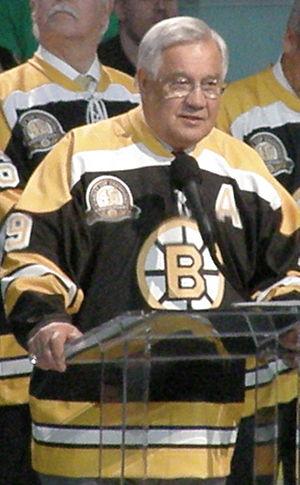
La Western Hockey League est une ligue mineure de hockey sur glace professionnel ayant opéré de 1952 à 1974 dont les équipes participantes étaient basées dans l'ouest du Canada et des États-Unis. Comme la plupart des ligues de hockey sur glace, la WHL récompensait les joueurs de son circuit en fonction de leurs performances. Cet article présente la liste des récipiendaires pour chacun des trophées remis par la WHL.
John Paul Bucyk, surnommé Chief, est un joueur canadien de hockey sur glace professionnel ayant évolué dans la Ligue nationale de hockey au sein des Bruins de Boston.
Les Bruins de Boston, en anglais Boston Bruins, sont une franchise professionnelle de hockey sur glace d'Amérique du Nord. L'équipe est basée à Boston dans le Massachusetts aux États-Unis et joue ses matchs à domicile dans la salle du TD Garden depuis 1995. Auparavant l'équipe a joué quelques saisons dans le Boston Arena puis la plus grande partie de son histoire dans le Boston Garden. Ils font partie de la ligue principale d'Amérique du Nord, la Ligue nationale de hockey, et s'alignent dans la division Atlantique dans l'association de l'Est.
Robert Gordon Orr, dit Bobby Orr, né le 20 mars 1948 à Parry Sound dans l'Ontario au Canada, est un joueur professionnel canadien de hockey sur glace, membre du temple de la renommée du hockey.